FIFA Club World Cup

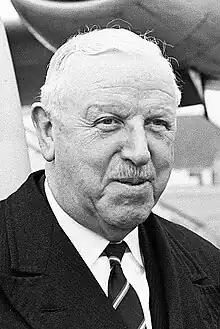
Stanley Rous can be considered a "founding father" of the road for a club world cup. As a referee, he participated in the 1930 Coupe des Nations. As a football official, he endorsed and supported Copa Rio and the International Soccer League. As FIFA president, he was the first FIFA official to propose the expansion of the Intercontinental Cup into an all-confederations Club World Cup under FIFA auspices, a proposal he put forward in 1967 and that would turn into the FIFA Club World Cup in 2000

René Courte, FIFA's General Sub-Secretary, wrote in 1967 an article shortly afterwards stating that FIFA viewed the Intercontinental Cup as a "European-South American friendly match". This was confirmed by FIFA president Stanley Rous. With the Asian and North American club competitions in place in 1967, FIFA opened the idea of supervising the Intercontinental Cup if it included those confederations, with Stanley Rous saying that CONCACAF and the Asian Football Confederation had requested in 1967 participation of their champions in the Intercontinental Cup; the proposal was met with a negative response from UEFA and CONMEBOL. The 1968 and 1969 Intercontinental Cups finished in similarly violent fashion, with Manchester United manager Matt Busby insisting that "the Argentineans should be banned from all competitive football. FIFA should really step in." In 1970, the FIFA Executive Committee proposed the creation of a multicontinental Club World Cup, not limited to Europe and South America but including also the other confederations; the idea did not go forward due to UEFA resistance.